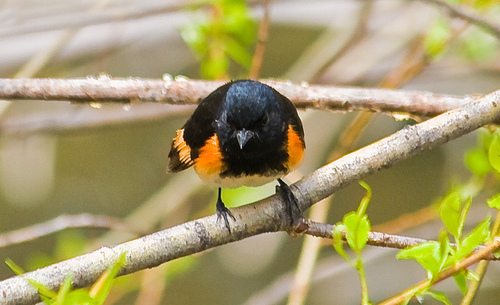
the bird has a black bill and a black crown.
a small bird with black and orange markings and a black beak.
this is a bird with a yellow belly and a black head.
a small bird with a shiny dark head and back, with orange sides and dark feeta black bird with an orange ring around the wing tips and an orange belly with black legs.
this bird has wings that are black and has a yellow chest
this bird is black, and orange in color, with a black beak.
this bird has a yellow chest and black wings and a black back with a very short beak compared to the body of the bird.
this particular bird has a belly that is orange and yellow
this small bird has a black head and breast, white belly and orange wingbars.
Species: American Redstart